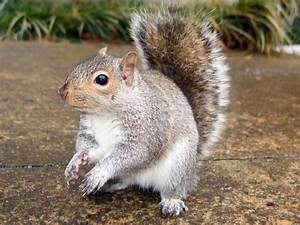
Label: squirrel